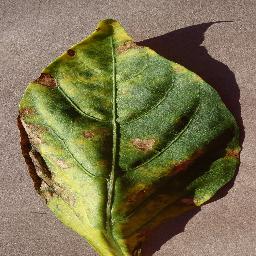
Label: Pepper,_bell___Bacterial_spot